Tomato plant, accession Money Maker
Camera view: horizontal (90 deg, fisheye); turntable rotation: 240 degrees
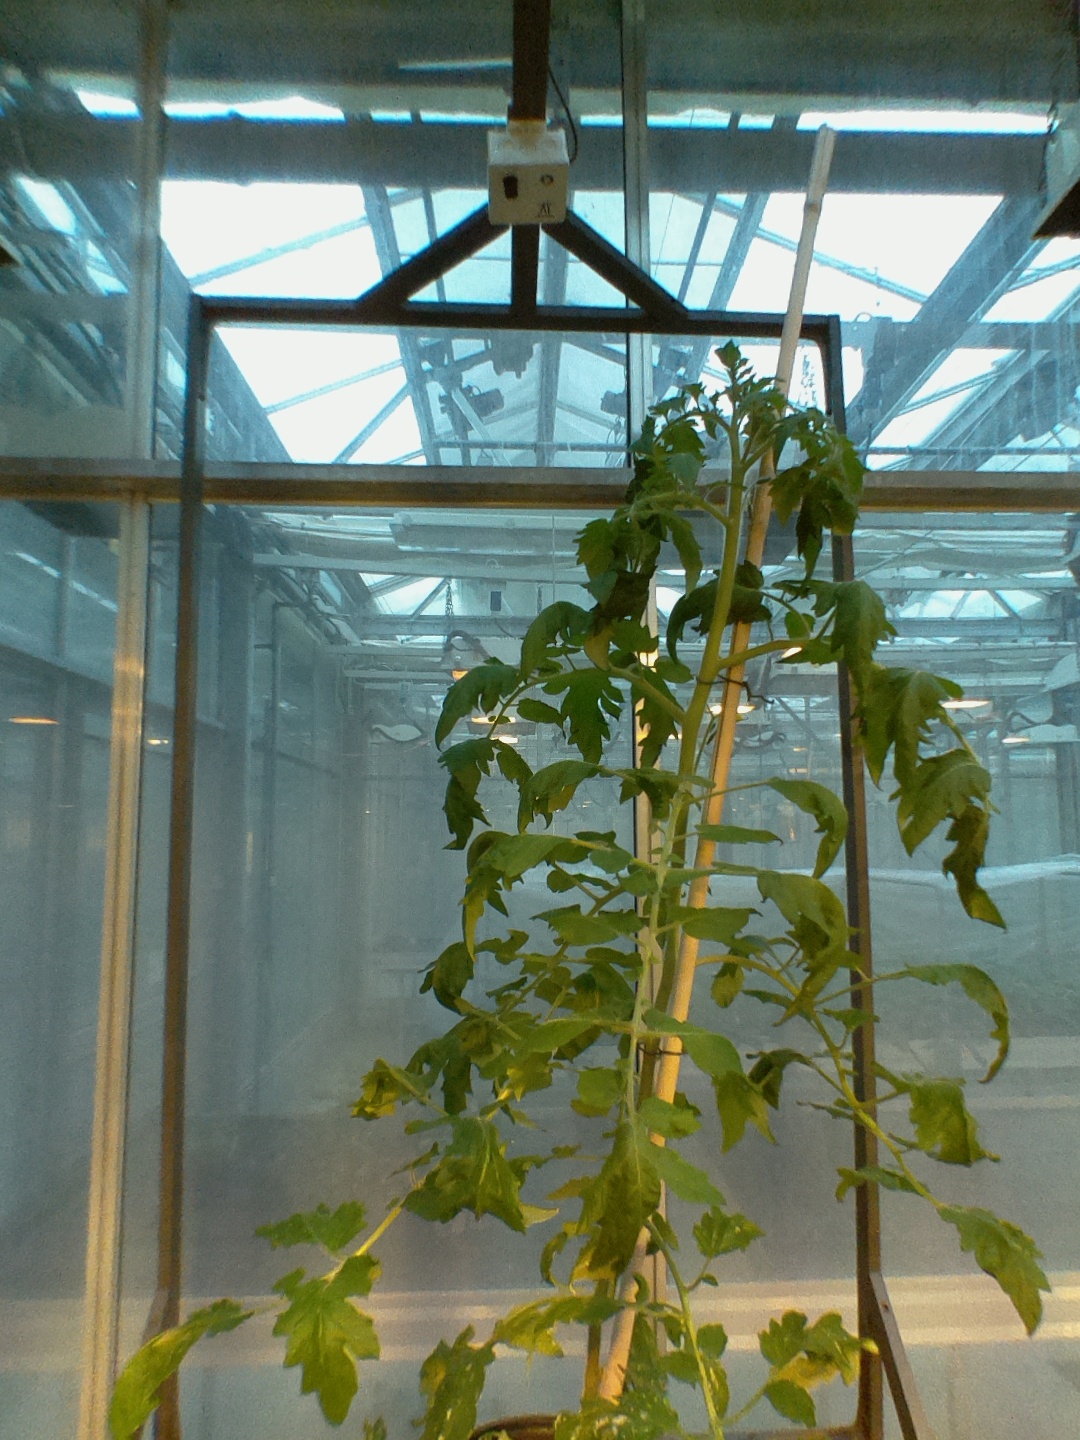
BBCH growth stage 62: 20%-30% of flowers open